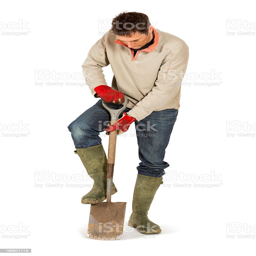
a man digging a hole in the ground royalty - free